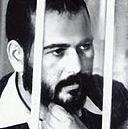
Age: 26